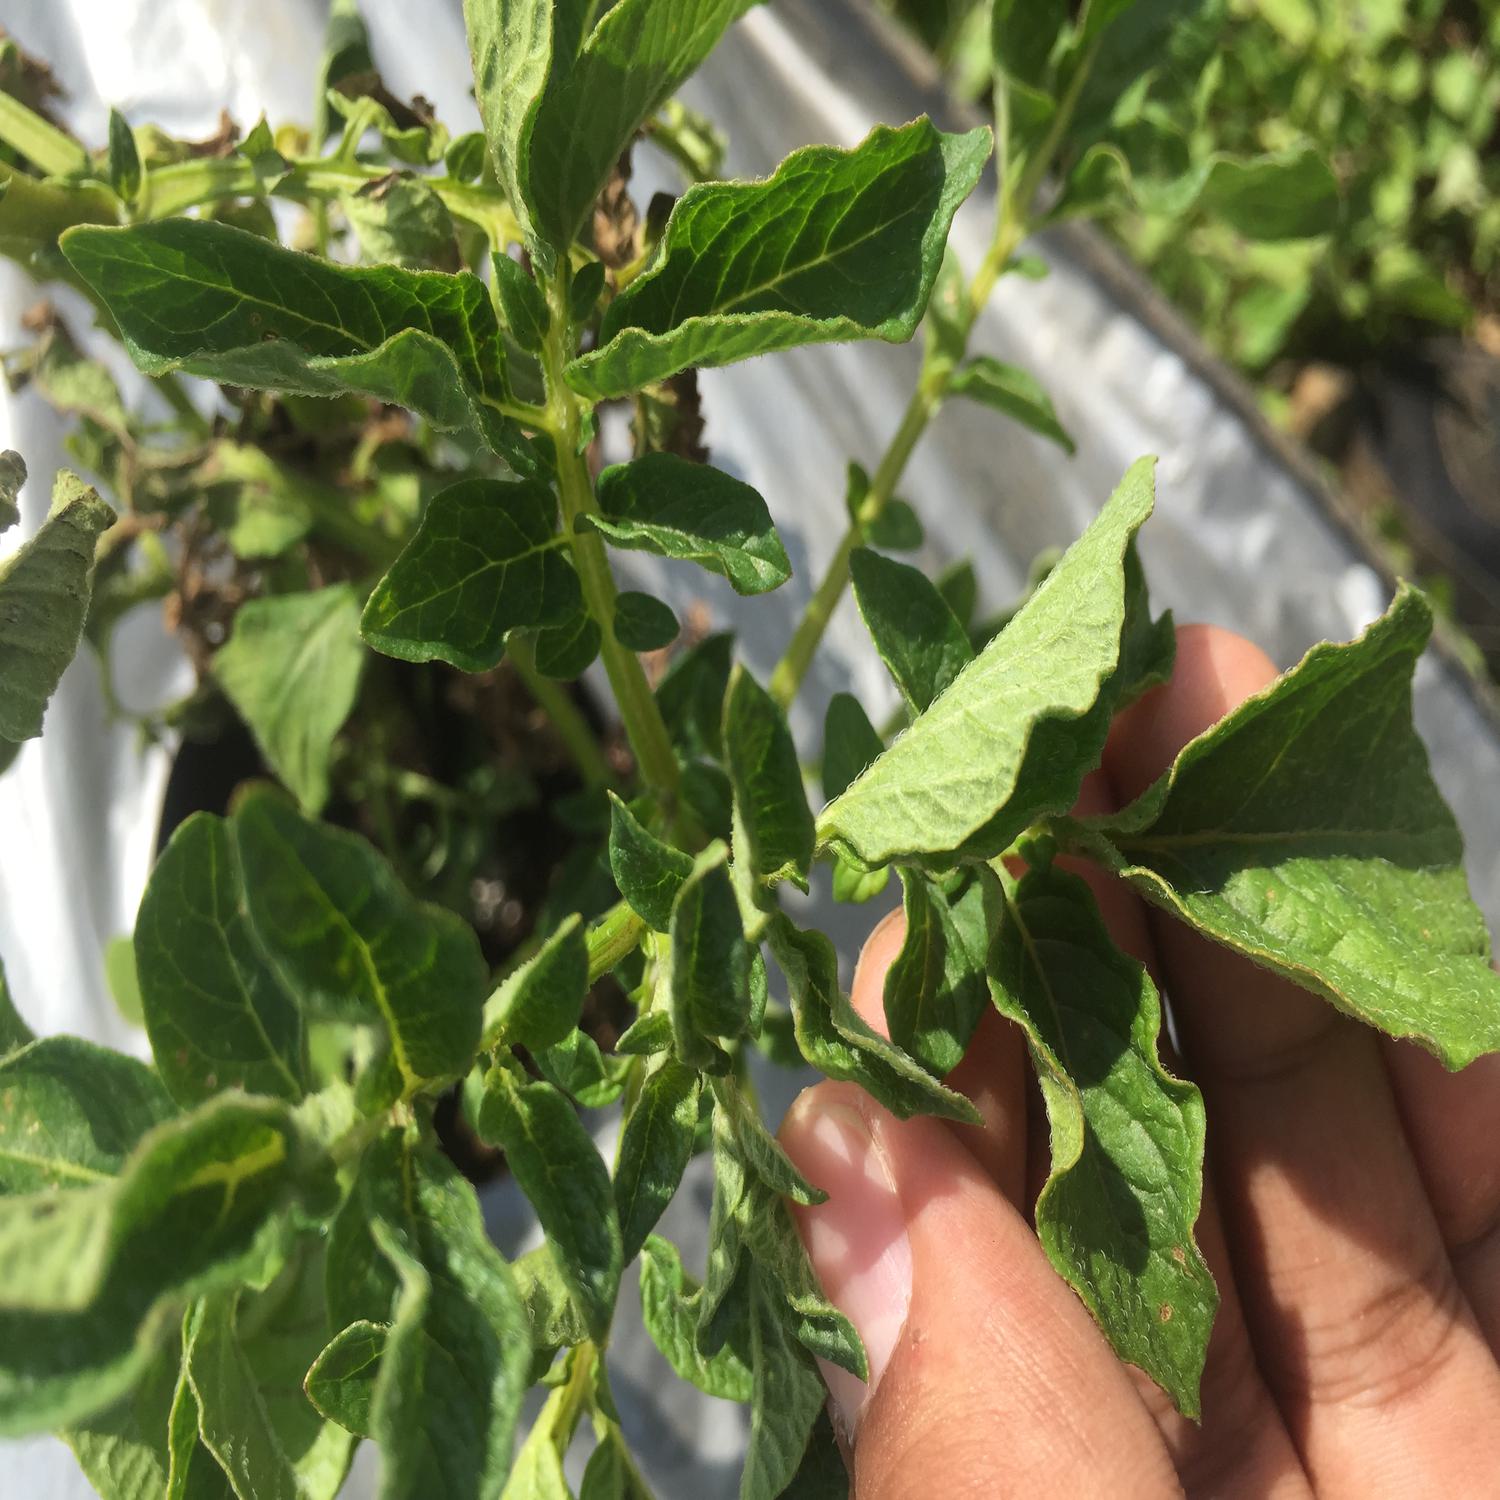
Label: Virus